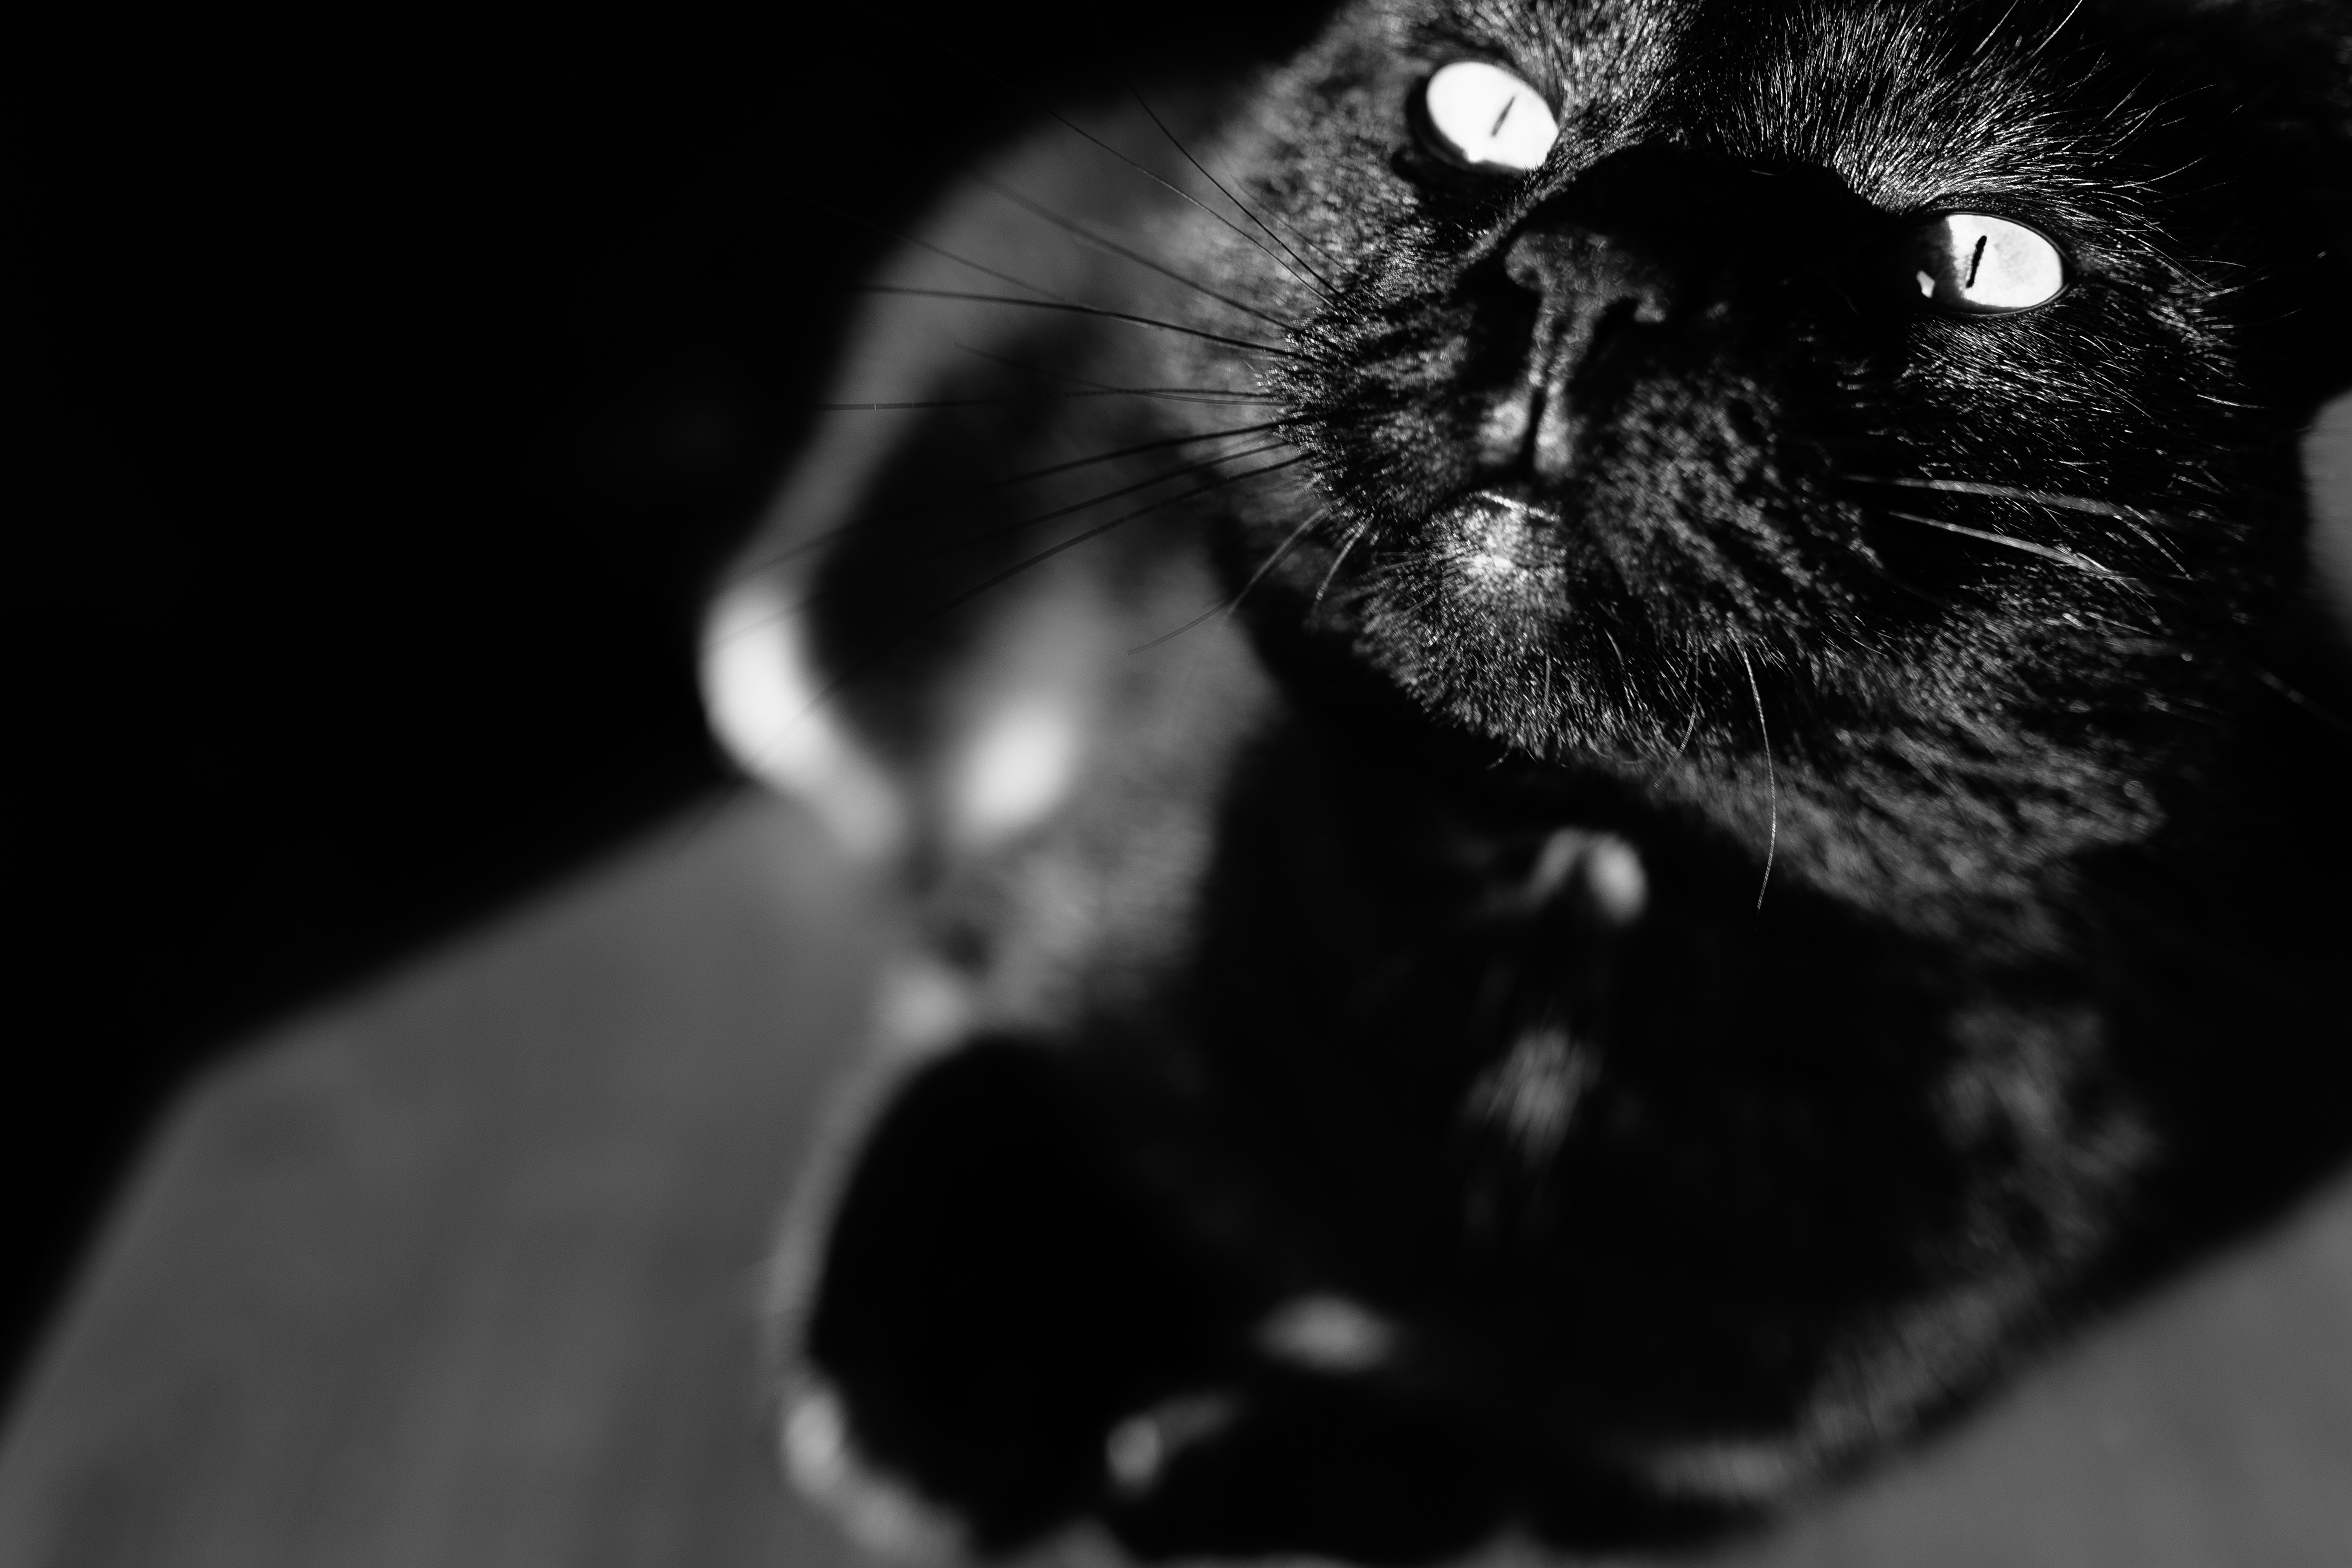
black and white, white, photography, flower, animal, looking, pet, portrait, kitten, cat, halloween, feline, mammal, darkness, black cat, black, monochrome, close up, nose, eyes, whiskers, kitty, eye, vertebrate, macro photography, monochrome photography, small to medium sized cats, cat like mammal